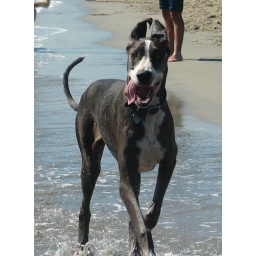
ChiChi (Cheech for short) running on the dog beach in Long Beach... she is so goofy I love her!